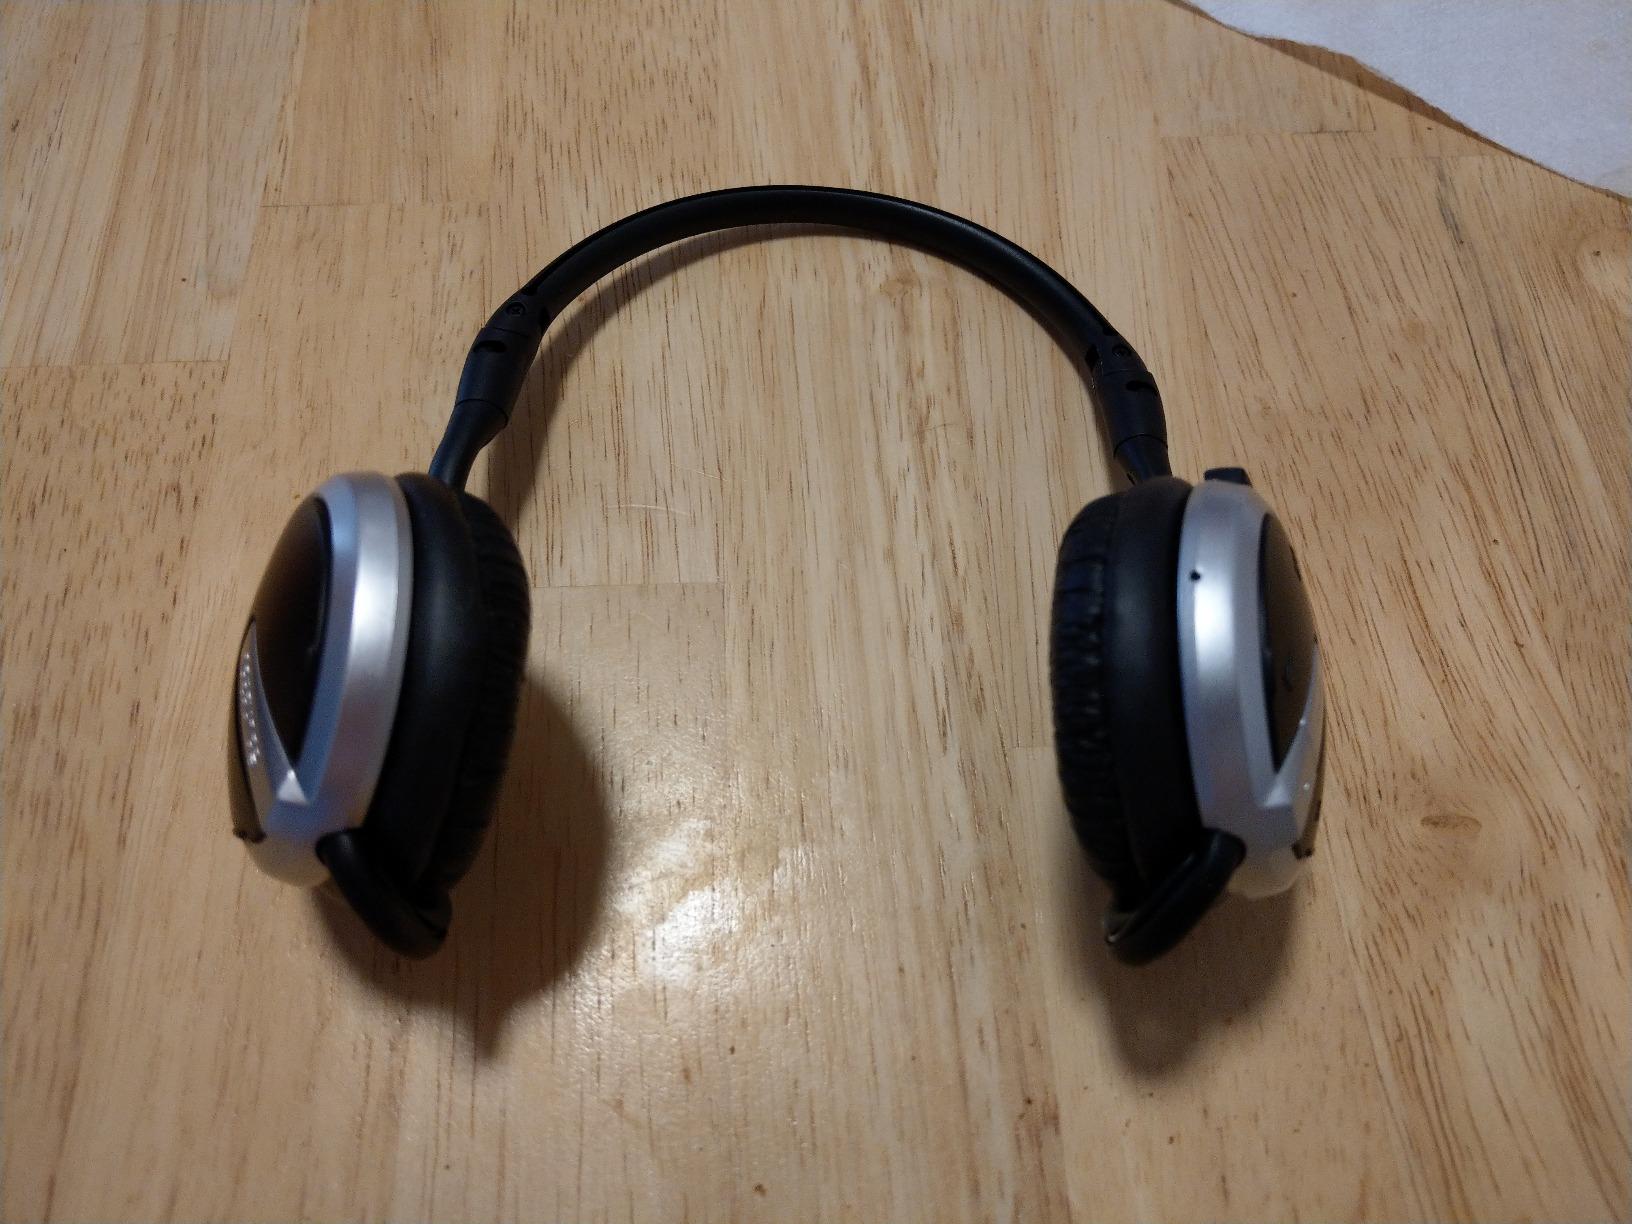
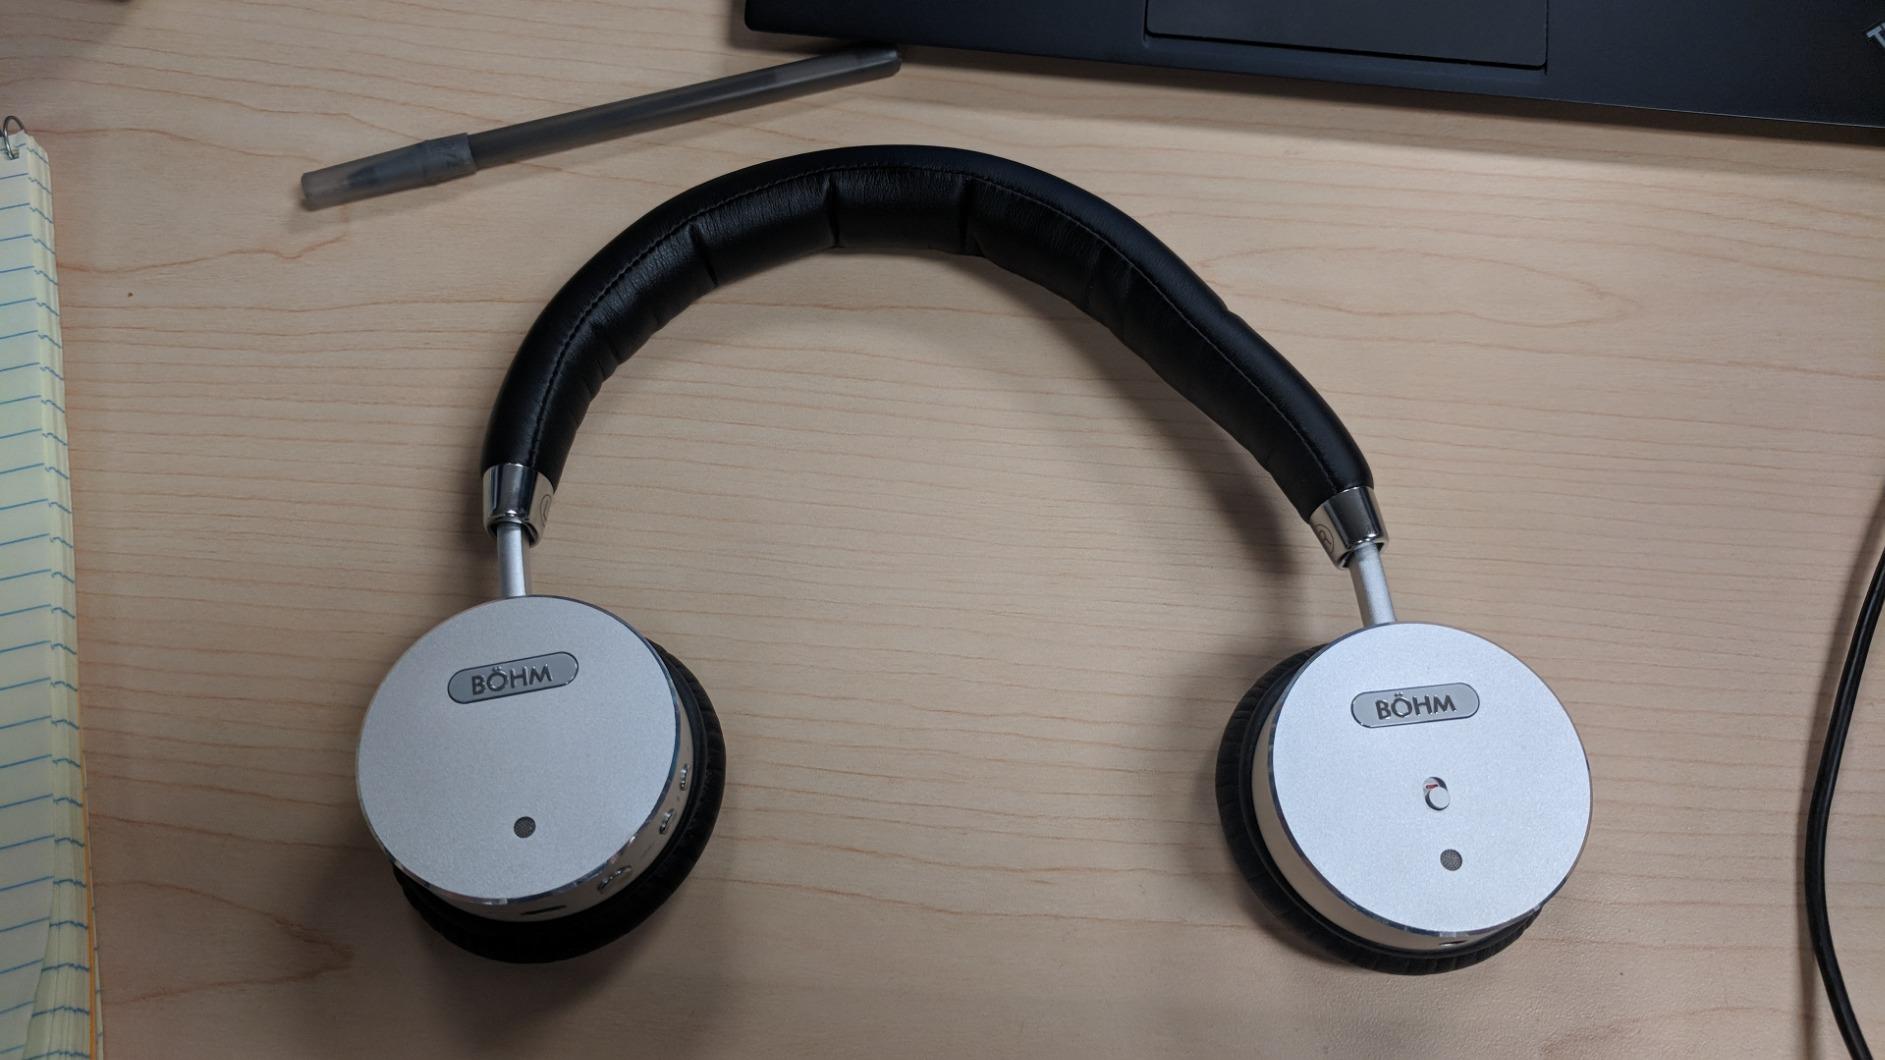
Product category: headphones
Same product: no